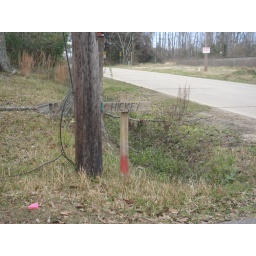
The street sign for Suze's road in Waveland.